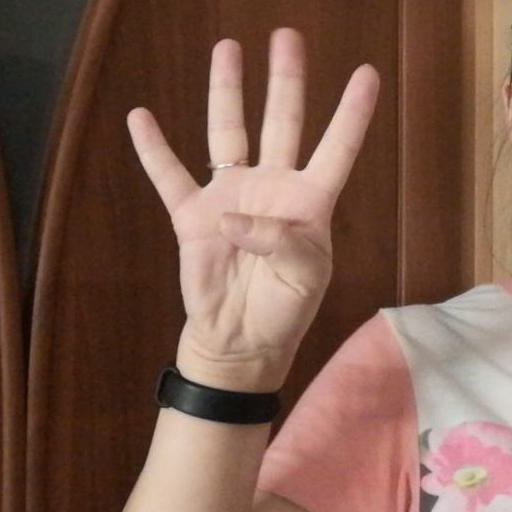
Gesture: four